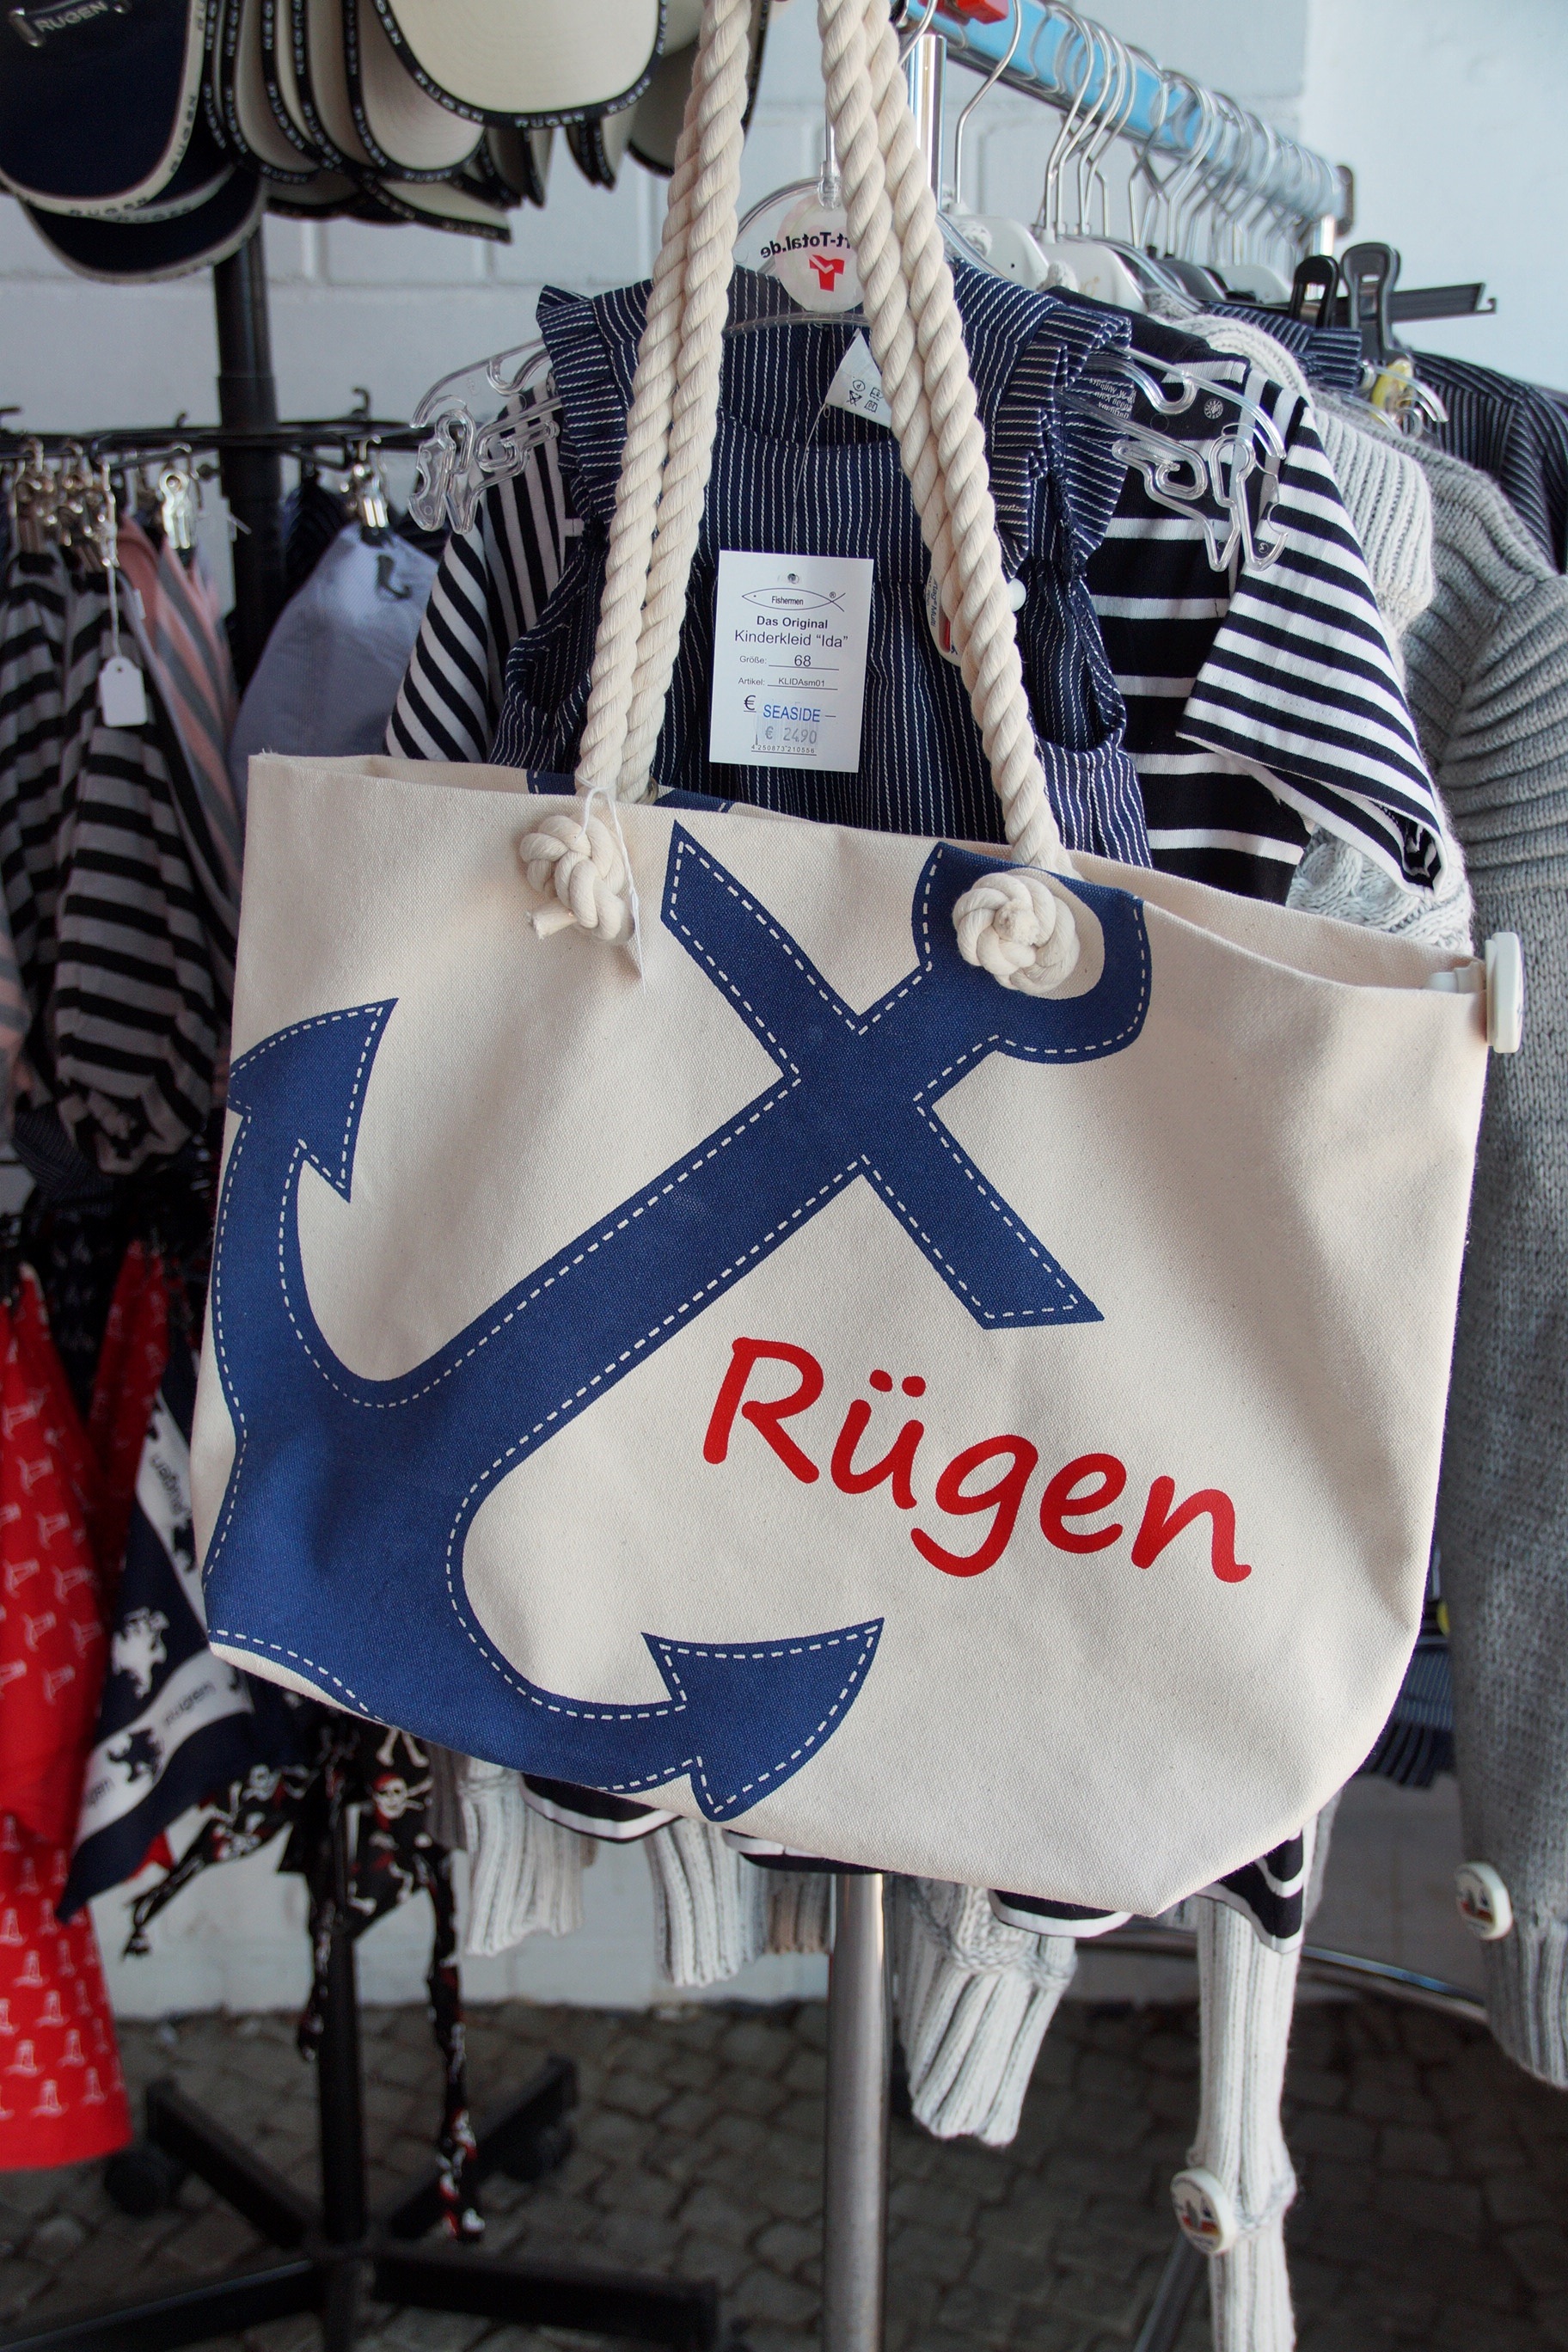
white, spring, bag, blue, handbag, art, anchor, sale, souvenir, rugen